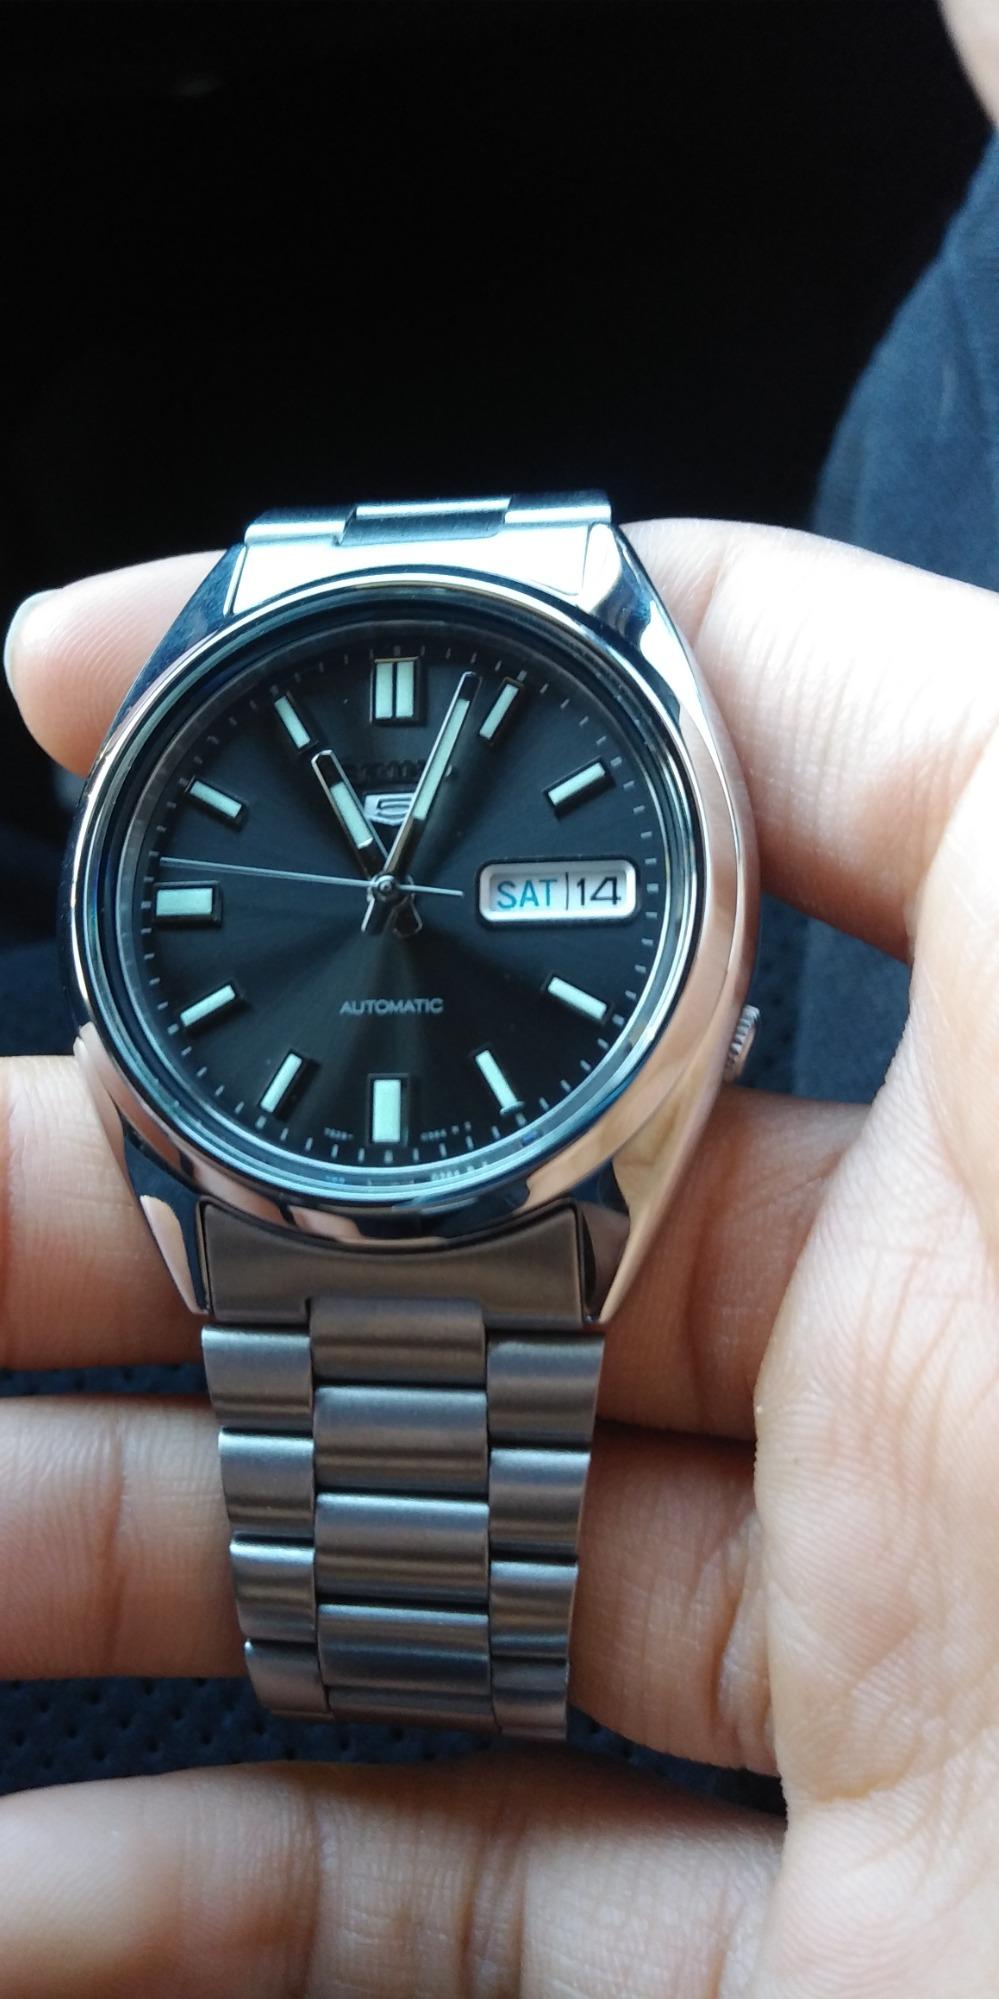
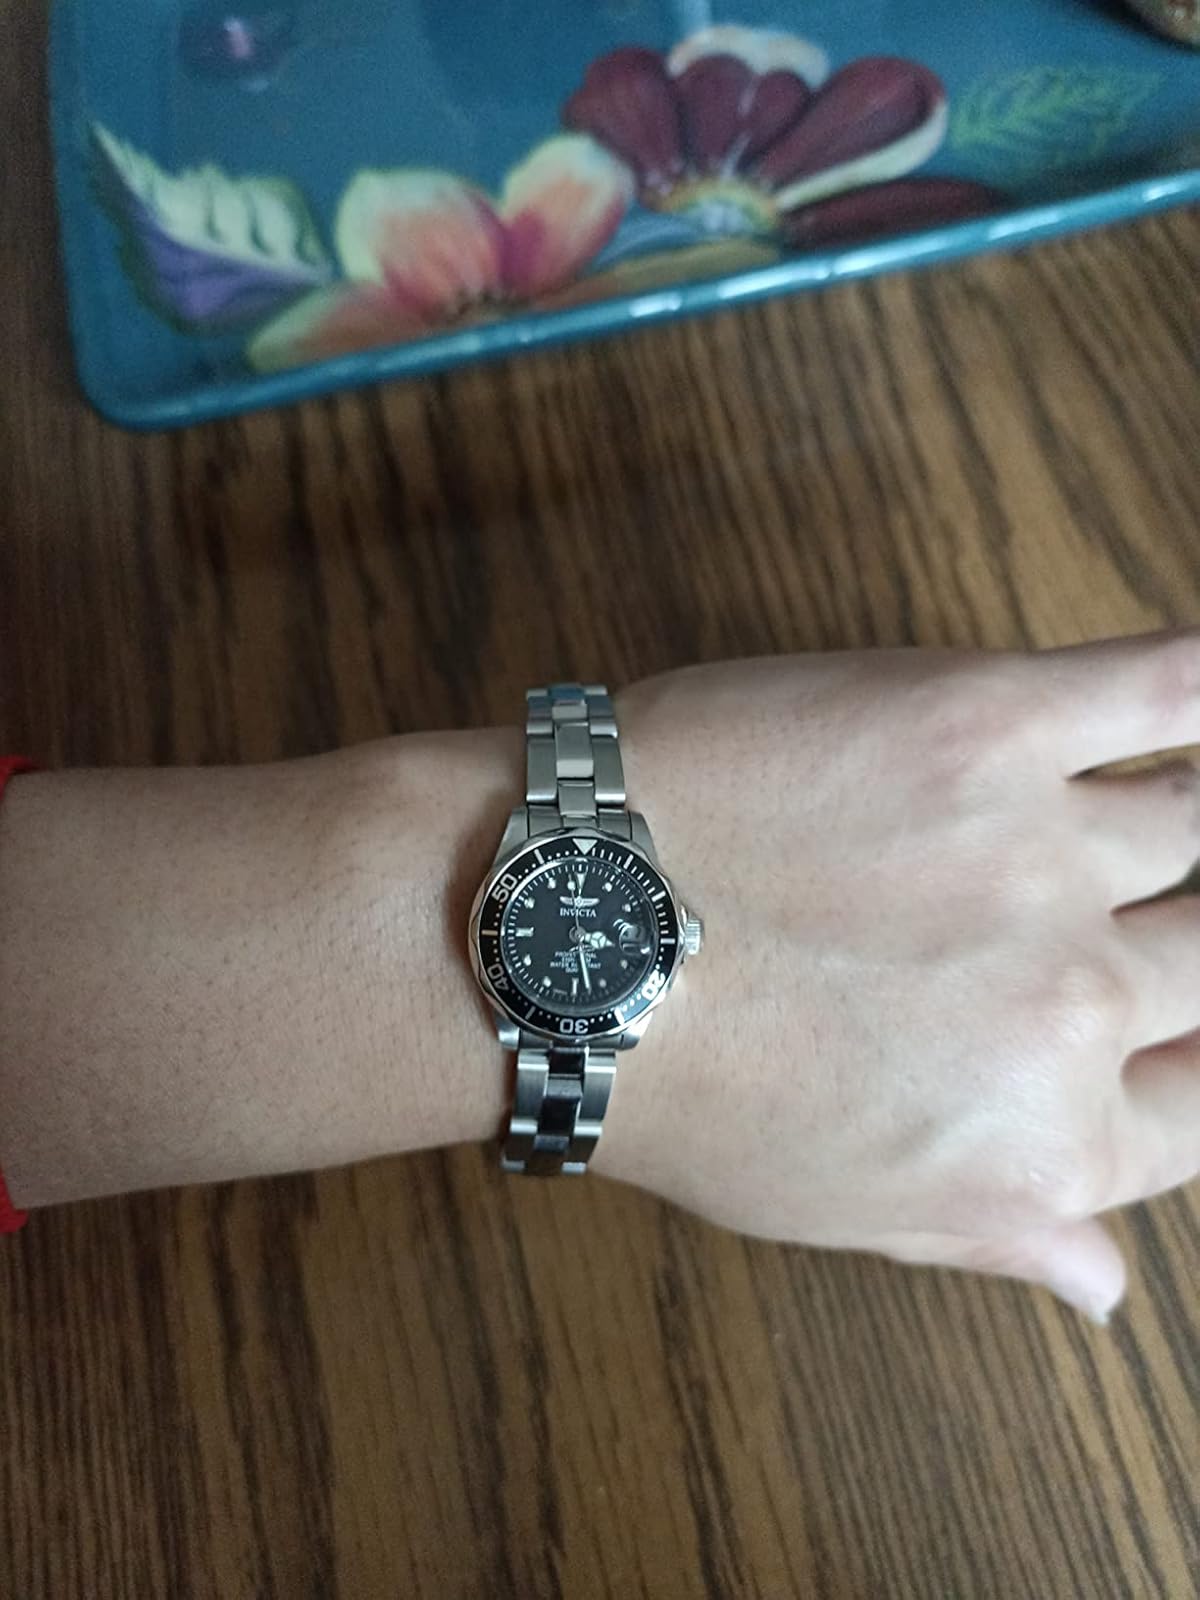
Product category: accessories_watch
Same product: no